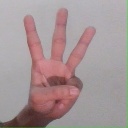
अक्षर: व